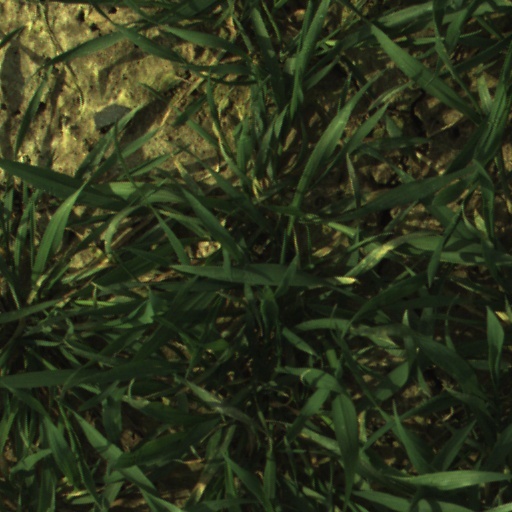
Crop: wheat